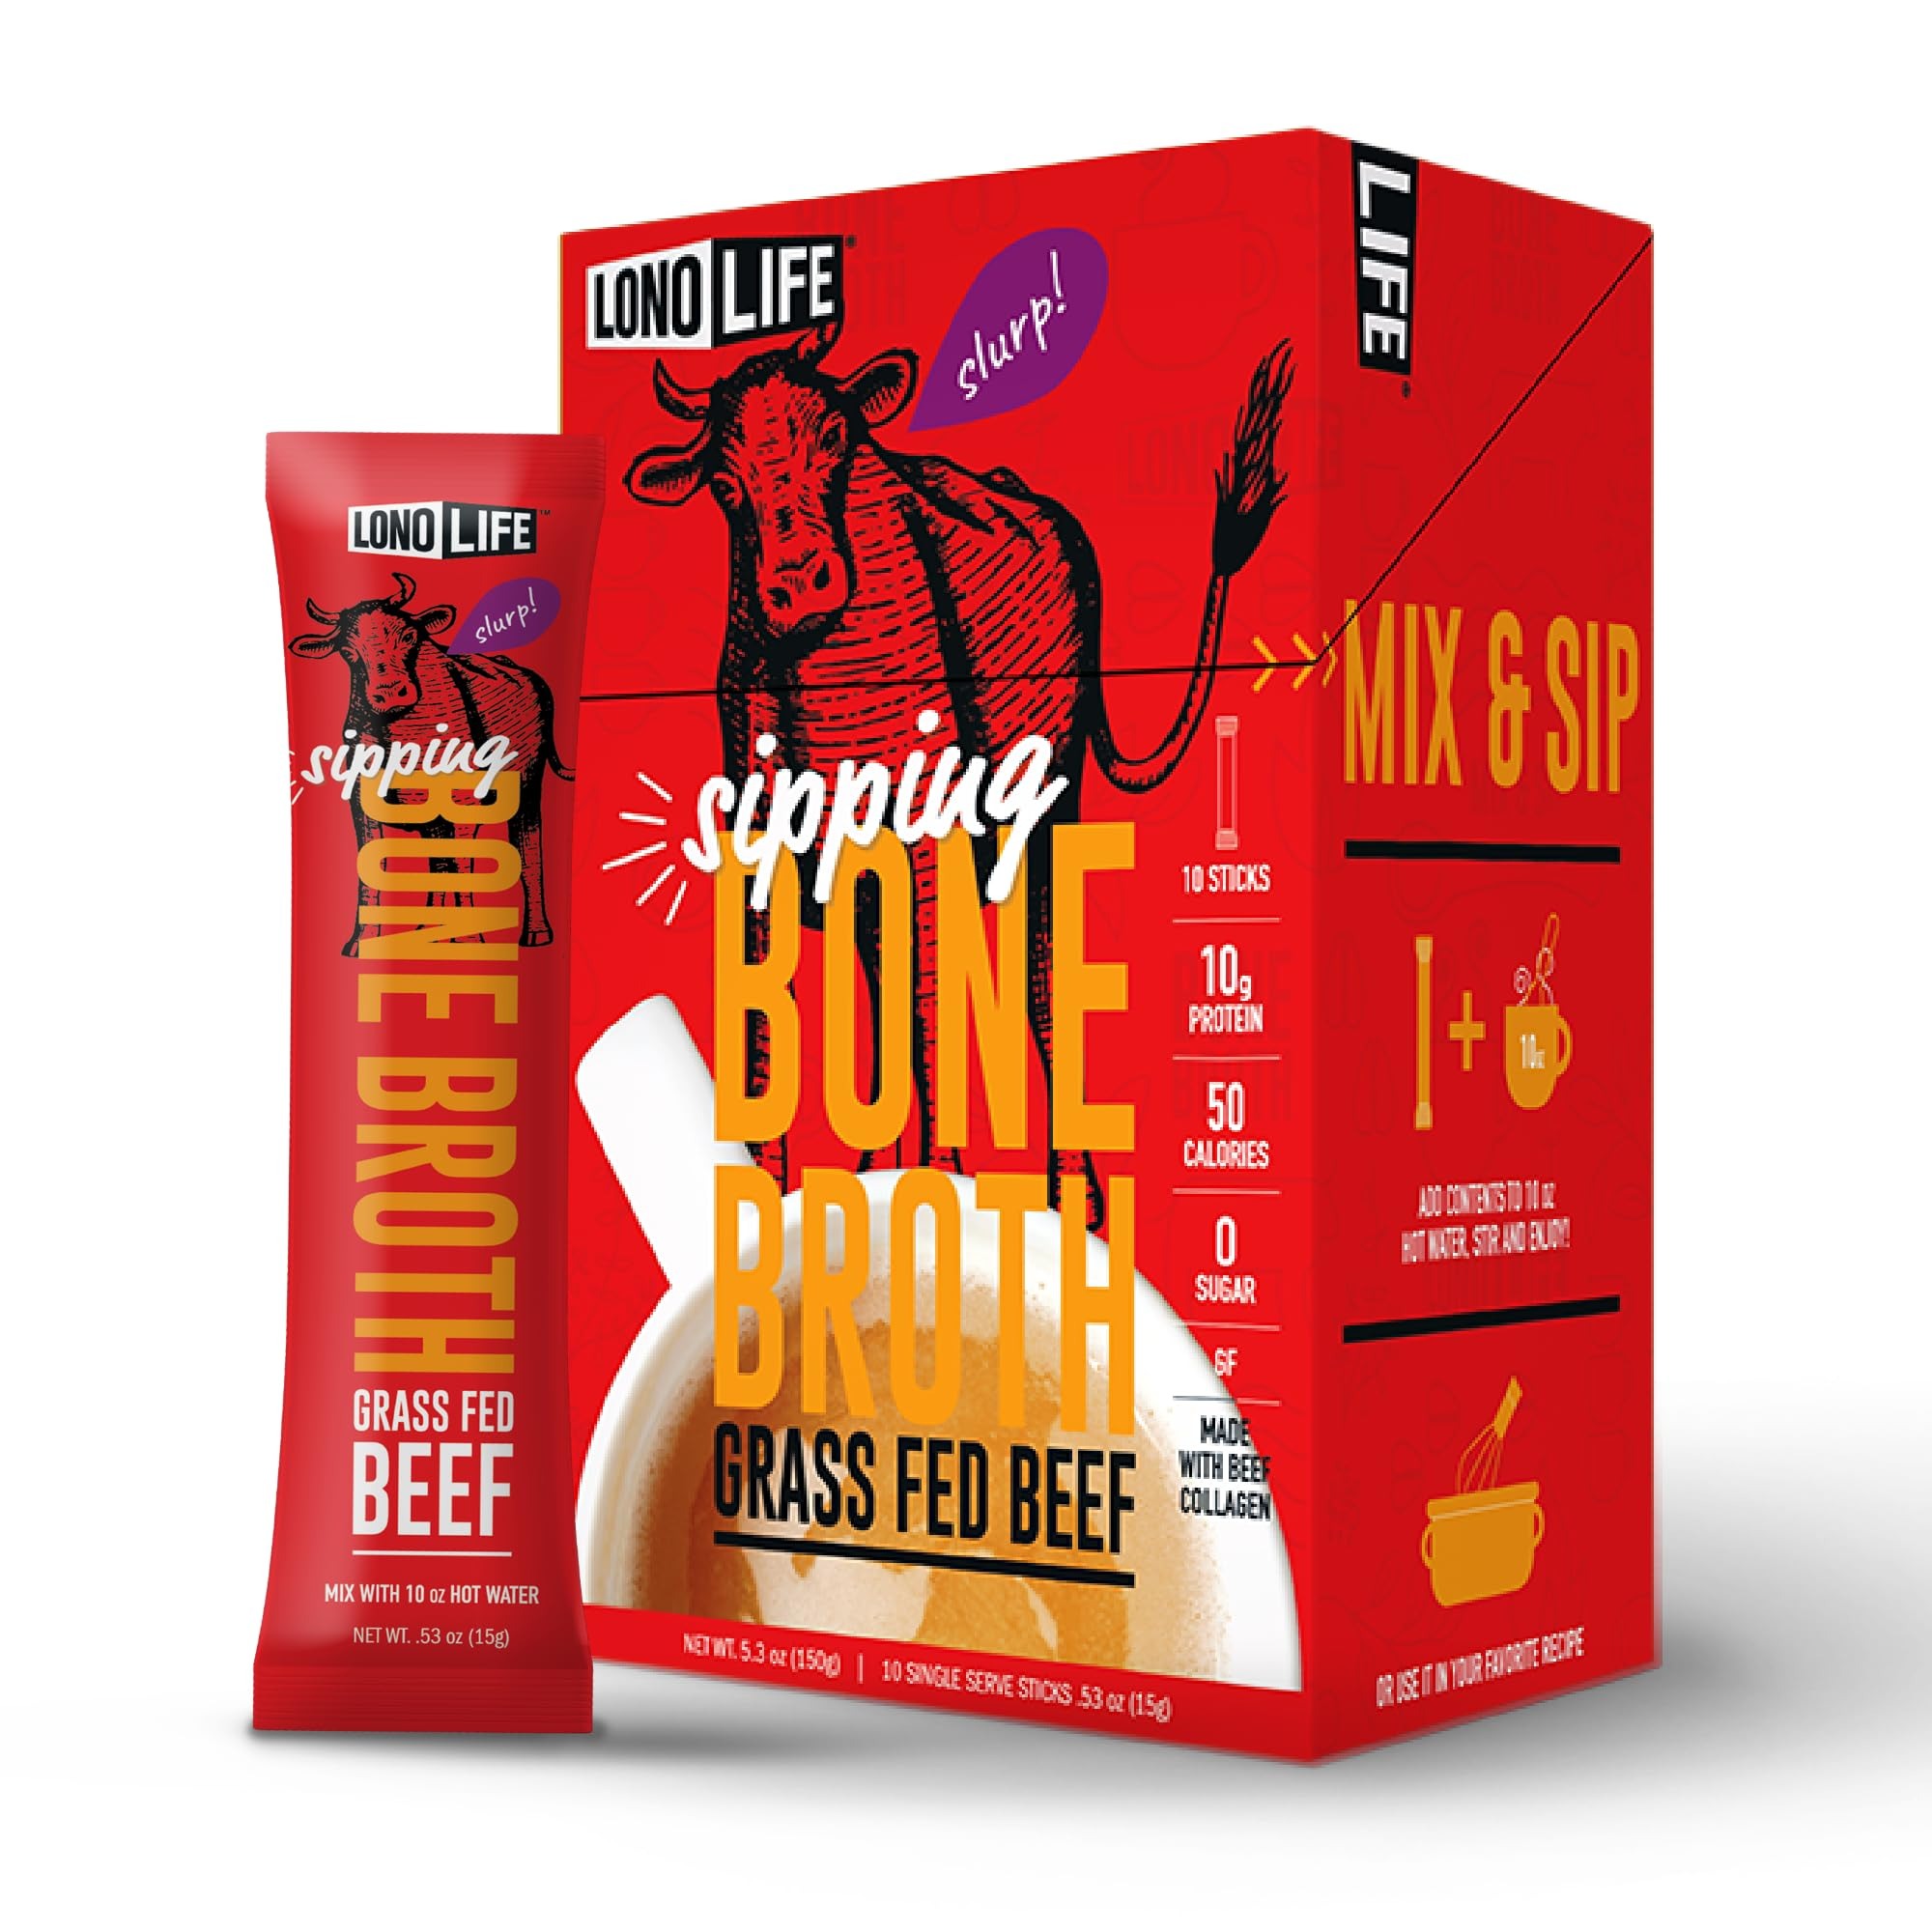
Item Name: LonoLife Beef Bone Broth Powder Mix | Grass-Fed, 10g Protein | Collagen-Rich, Keto & Paleo Friendly | Natural Ingredients | 10 Portable Stick Pack Servings
Bullet Point 1: BEEF BONE BROTH - Savor the benefits of slow-cooked natural beef broth, made from grass-fed, pasture-raised cattle, fresh veggies, and a blend of savory herb. Perfect for keto soup enthusiasts seeking a blend of collagen and protein.
Bullet Point 2: NATURAL FLAVORS - Ideal for paleo and keto diets, our bone broth packets are free from artificial colors, sweeteners, and preservatives. Indulge in organic bone broth packets with collagen.
Bullet Point 3: PROTEIN-RICH - Elevate your nutrition with 10 grams of collagen-rich protein per serving. Nourish joints, bones, skin, hair, and nails, incorporating the goodness of both protein and collagen.
Bullet Point 4: DIGESTION & METABOLISM - Fuel your digestive system and metabolism with our bone broth organic blend. Enhance gut health, increase muscle mass, and crush hunger, making it an ideal choice for those on the go.
Bullet Point 5: REFUEL ON THE GO - Experience convenience with our keto-friendly bone broth. Whether at home, the office, gym, or on the road, this sipping bone broth provides a quick, fulfilling option for refueling your body.
Product Description: We make our broth the old-fashioned way. LonoLife’s Beef Bone Broth Stick Packets feature all the benefits and great taste of slow-cooked natural beef broth. They are made from grass-fed, pasture-raised cattle, fresh veggies, and a blend of savory herbs, spices, and seasonings. You don’t have to worry about any artificial colors, sweeteners, preservatives, or flavors. These packets are great companions for paleo and keto diets. Each serving also packs 10 grams of collagen-rich protein. It provides an excellent source of nutrients and essential amino acids to help fortify your joints, bones, skin, hair, nails, and more. Give your digestive system and metabolism a boost! Our broth can help repair gut lining, increase muscle mass, and crush hunger. They’re also easy to make. Just add the broth powder to hot water and stir well. These portable, single-serve stick packs are fast, fulfilling, and keep you fueled when you’re crunched for time - at home, at the office, at the gym, or on the road. LonoLife creates healthy broth soup snacks that are convenient for busy, active, and healthy lifestyles.
Value: 10.0
Unit: Count

Price: 15.29